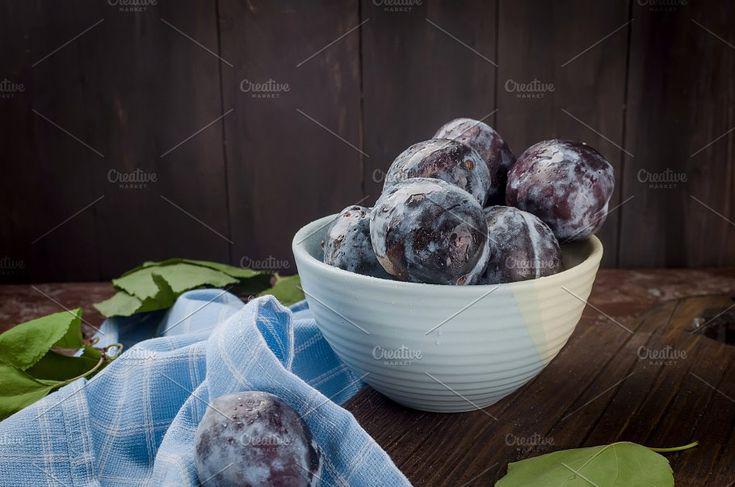
Plant: Plum
Disease: plum rust